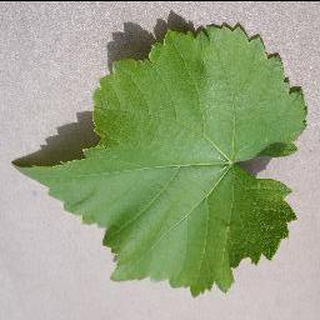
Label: healthy_grape